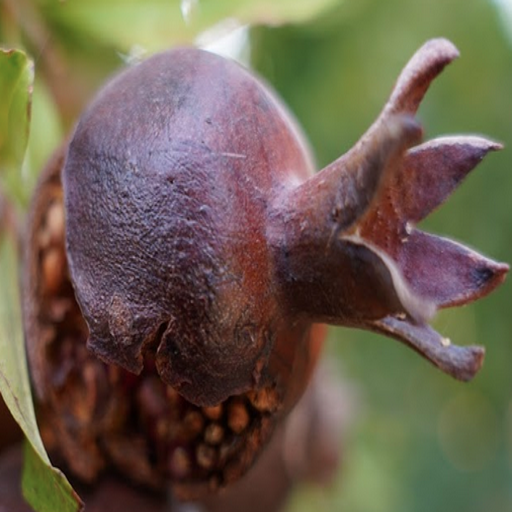
Label: Sunburn